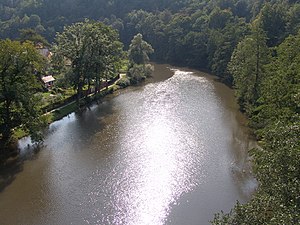
Eger (flod)
Eger i Loket i Tyskland
Eger er en flod i Bayern og Tjekkiet, som er biflod til Elben.